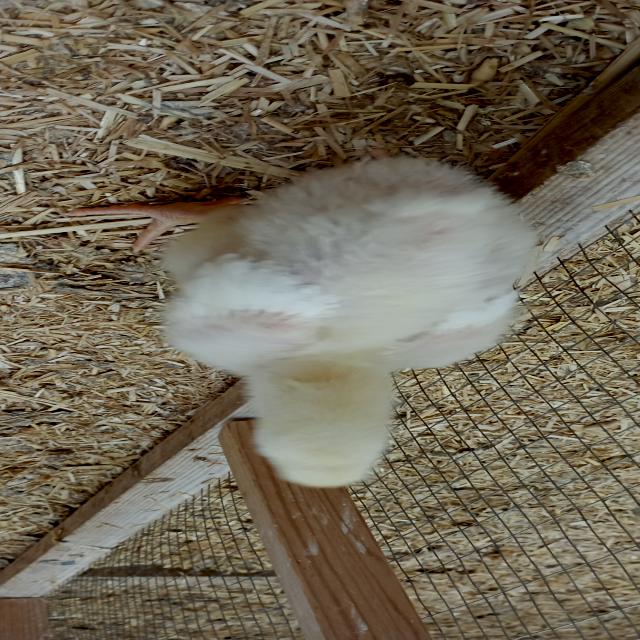
Weight: 334 g